Tzedi Tzarfati

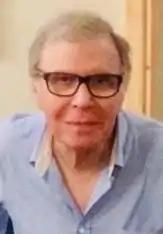

Tzedi Tzarfati (also transliterated as Tsadi Tsarfati, Tsedi Sarfati, or , , and ; born 16 January 1941) is an Israeli television presenter, director, and